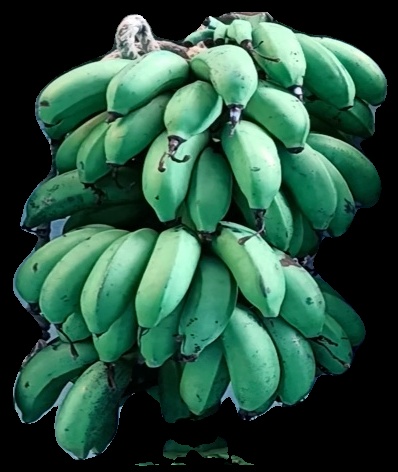
Variety: rasbale
Grade: grade2